Delémont

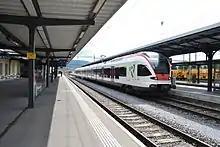
Delémont railway station

At Delémont railway station the railway from Delle, connecting from Paris via Belfort, meets the Bienne to Basel line. The section of line between Belfort and Delle is currently being electrified and an hourly optymo bus service maintains the connection between Delle and Belfort.